Manza-Kazawaguchi Station

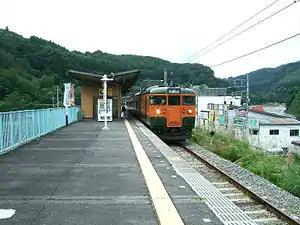
Manza-Kazawaguchi Station

is a railway station in the village of Tsumagoi, Gunma, Japan, operated by the East Japan Railway Company (JR East).